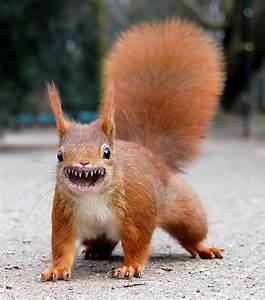
squirrel